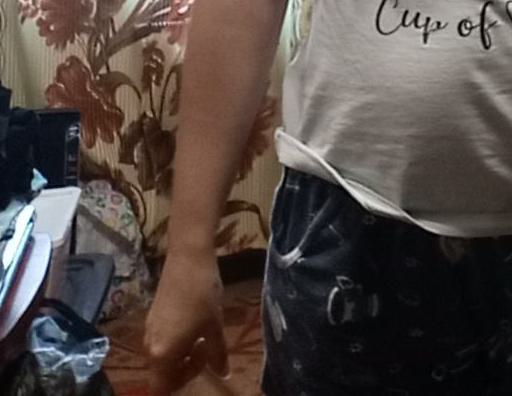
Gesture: no_gesture